Evelyn Hamann

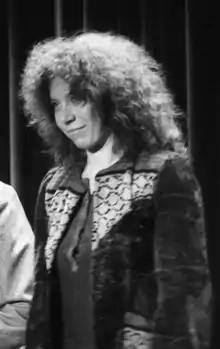
Evelyn Hamann around 1980

Eveline Braun, (née Hamann; 6 August 1942 – 28 October 2007) commonly known as Evelyn Hamann, was a German actress best known for her work with popular German comedian Loriot as well as for her appearances in television series such as "The Black Forest Clinic" and "Adelheid und ihre Mörder".